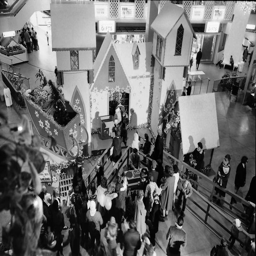
film character is greeted by a large crowd as he arrived to meet children .